Battle of Hill 488

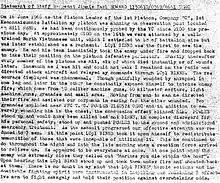
Statement by Jimmie E. Howard

After both sides had retreated, the battle had lasted approximately twelve hours of vicious fighting, some hand-to-hand. The marines of Team 2 lost six men, Company C lost four, and the two aviation squadrons lost two Marines each, along with two UH-1Es. US claims the PAVN/VC casualties range from 42 to 100 or 200.